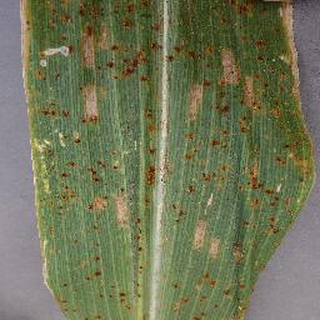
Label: corn_cercospora_leaf_spot